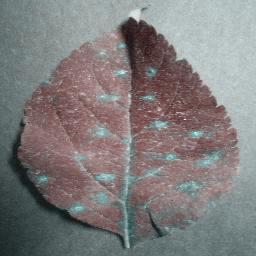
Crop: apple
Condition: cedar_rust